STS-80

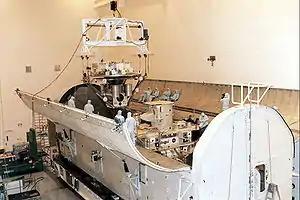
The payload being prepared for launch in a transfer container. Visible is the WSF-3 (being lowered in), and ORFEUS-SPAS II (Already in place)

"Columbia" brought with it two free floating satellites, both of which were on repeat visits to space. Also, a variety of equipment to be tested on two planned spacewalks was part of the payload. These would have been used to prepare for construction of the International Space Station. Included in the Shuttle's payload were: